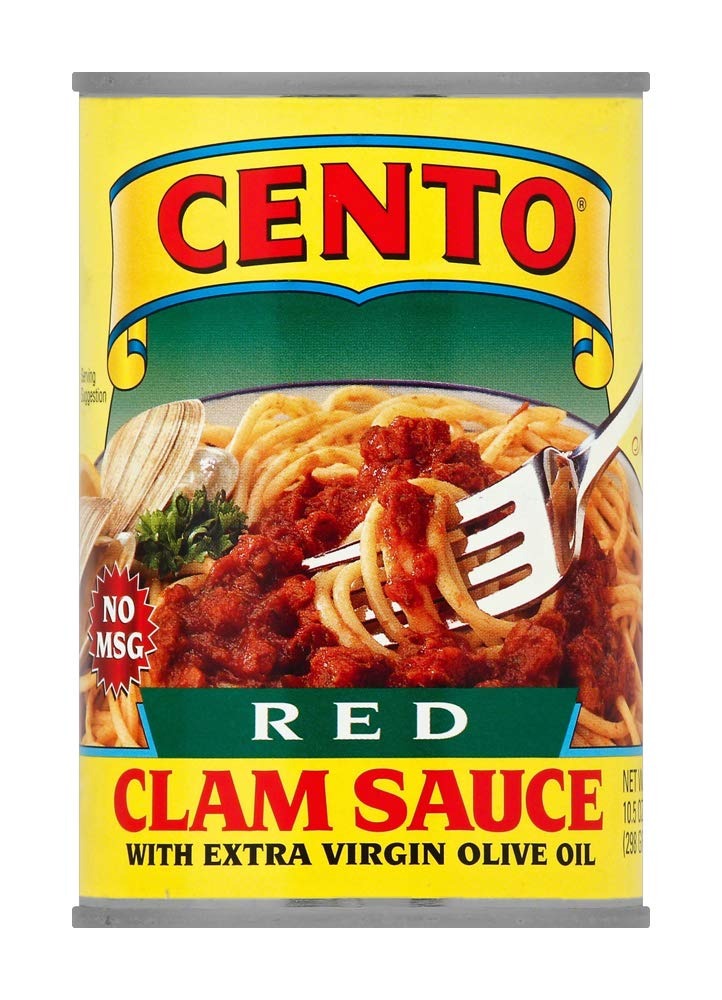
Item Name: Cento Sauce Clam Red, 10.5 oz
Bullet Point: Bonne Amman is the number one selling line of specialty preserves providing the "Gold Standard" against which all other premium preserves are measured
Value: 10.5
Unit: Ounce

Price: 19.88